History of Honduras (to 1838)

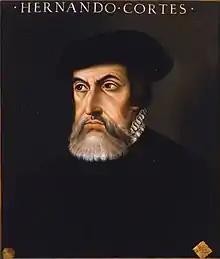

European contacts with the indigenous population of Honduras began with the final voyage of Christopher Columbus. In 1502 Columbus sailed past the Islas de la Bahía (Bay Islands) and shortly thereafter reached the mainland of Central America. While at one of the islands, Columbus discovered and seized a large canoe loaded with a wide variety of trade goods. Evidence seems to indicate that the canoe's occupants were Mayan traders and that their encounter with Columbus marked his first direct contact with the civilizations of Mexican and northern Central America. Despite the fact that the canoe had been observed coming from the west, Columbus turned east and then south, sailing away from the civilizations and doing little exploring on the Honduran coast. His only direct legacy was the assigning of a few place names on the Caribbean coast, notably Guanaja for one of the Islas de la Bahía, Cabo Gracias a Dios for the eastern extremity of Honduras, and Honduras (depths in Spanish) for the overall region. The latter name suggests the deep waters off the northern coast.